United States Post Office (Oxford, New York)

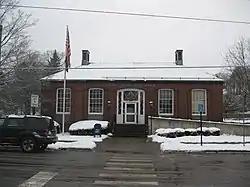
U.S. Post Office, December 2009

US Post Office-Oxford is a historic post office building located at Oxford in Chenango County, New York, United States. It was built in 1939–1940, and is one of a number of post offices in New York State designed by the Office of the Supervising Architect of the Treasury Department under Louis A. Simon. It is a one-story, five-bay, steel-frame structure on a raised, poured-concrete foundation with a molded-brick watercourse. It's square, with a slate-covered hipped roof in the Colonial Revival style. The interior features a 1941 mural by Mordi Gassner titled "Family Reunion on Clark Island: Spring 1791." It is located within the Oxford Village Historic District.